Dénes Varga

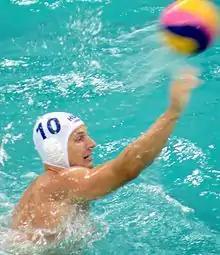
Varga at the 2016 Olympics

Dénes Andor Varga (born 29 March 1987) is a Hungarian professional water polo player, currently playing for Ferencváros.